Busan Port Authority

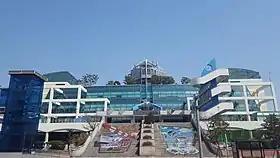
Busan Port Authority in 2018.

The Busan Port Authority is the governing body of the South Korean port of Busan. They are responsible for the maritime and seaport trade and is the leading seaport in the country.